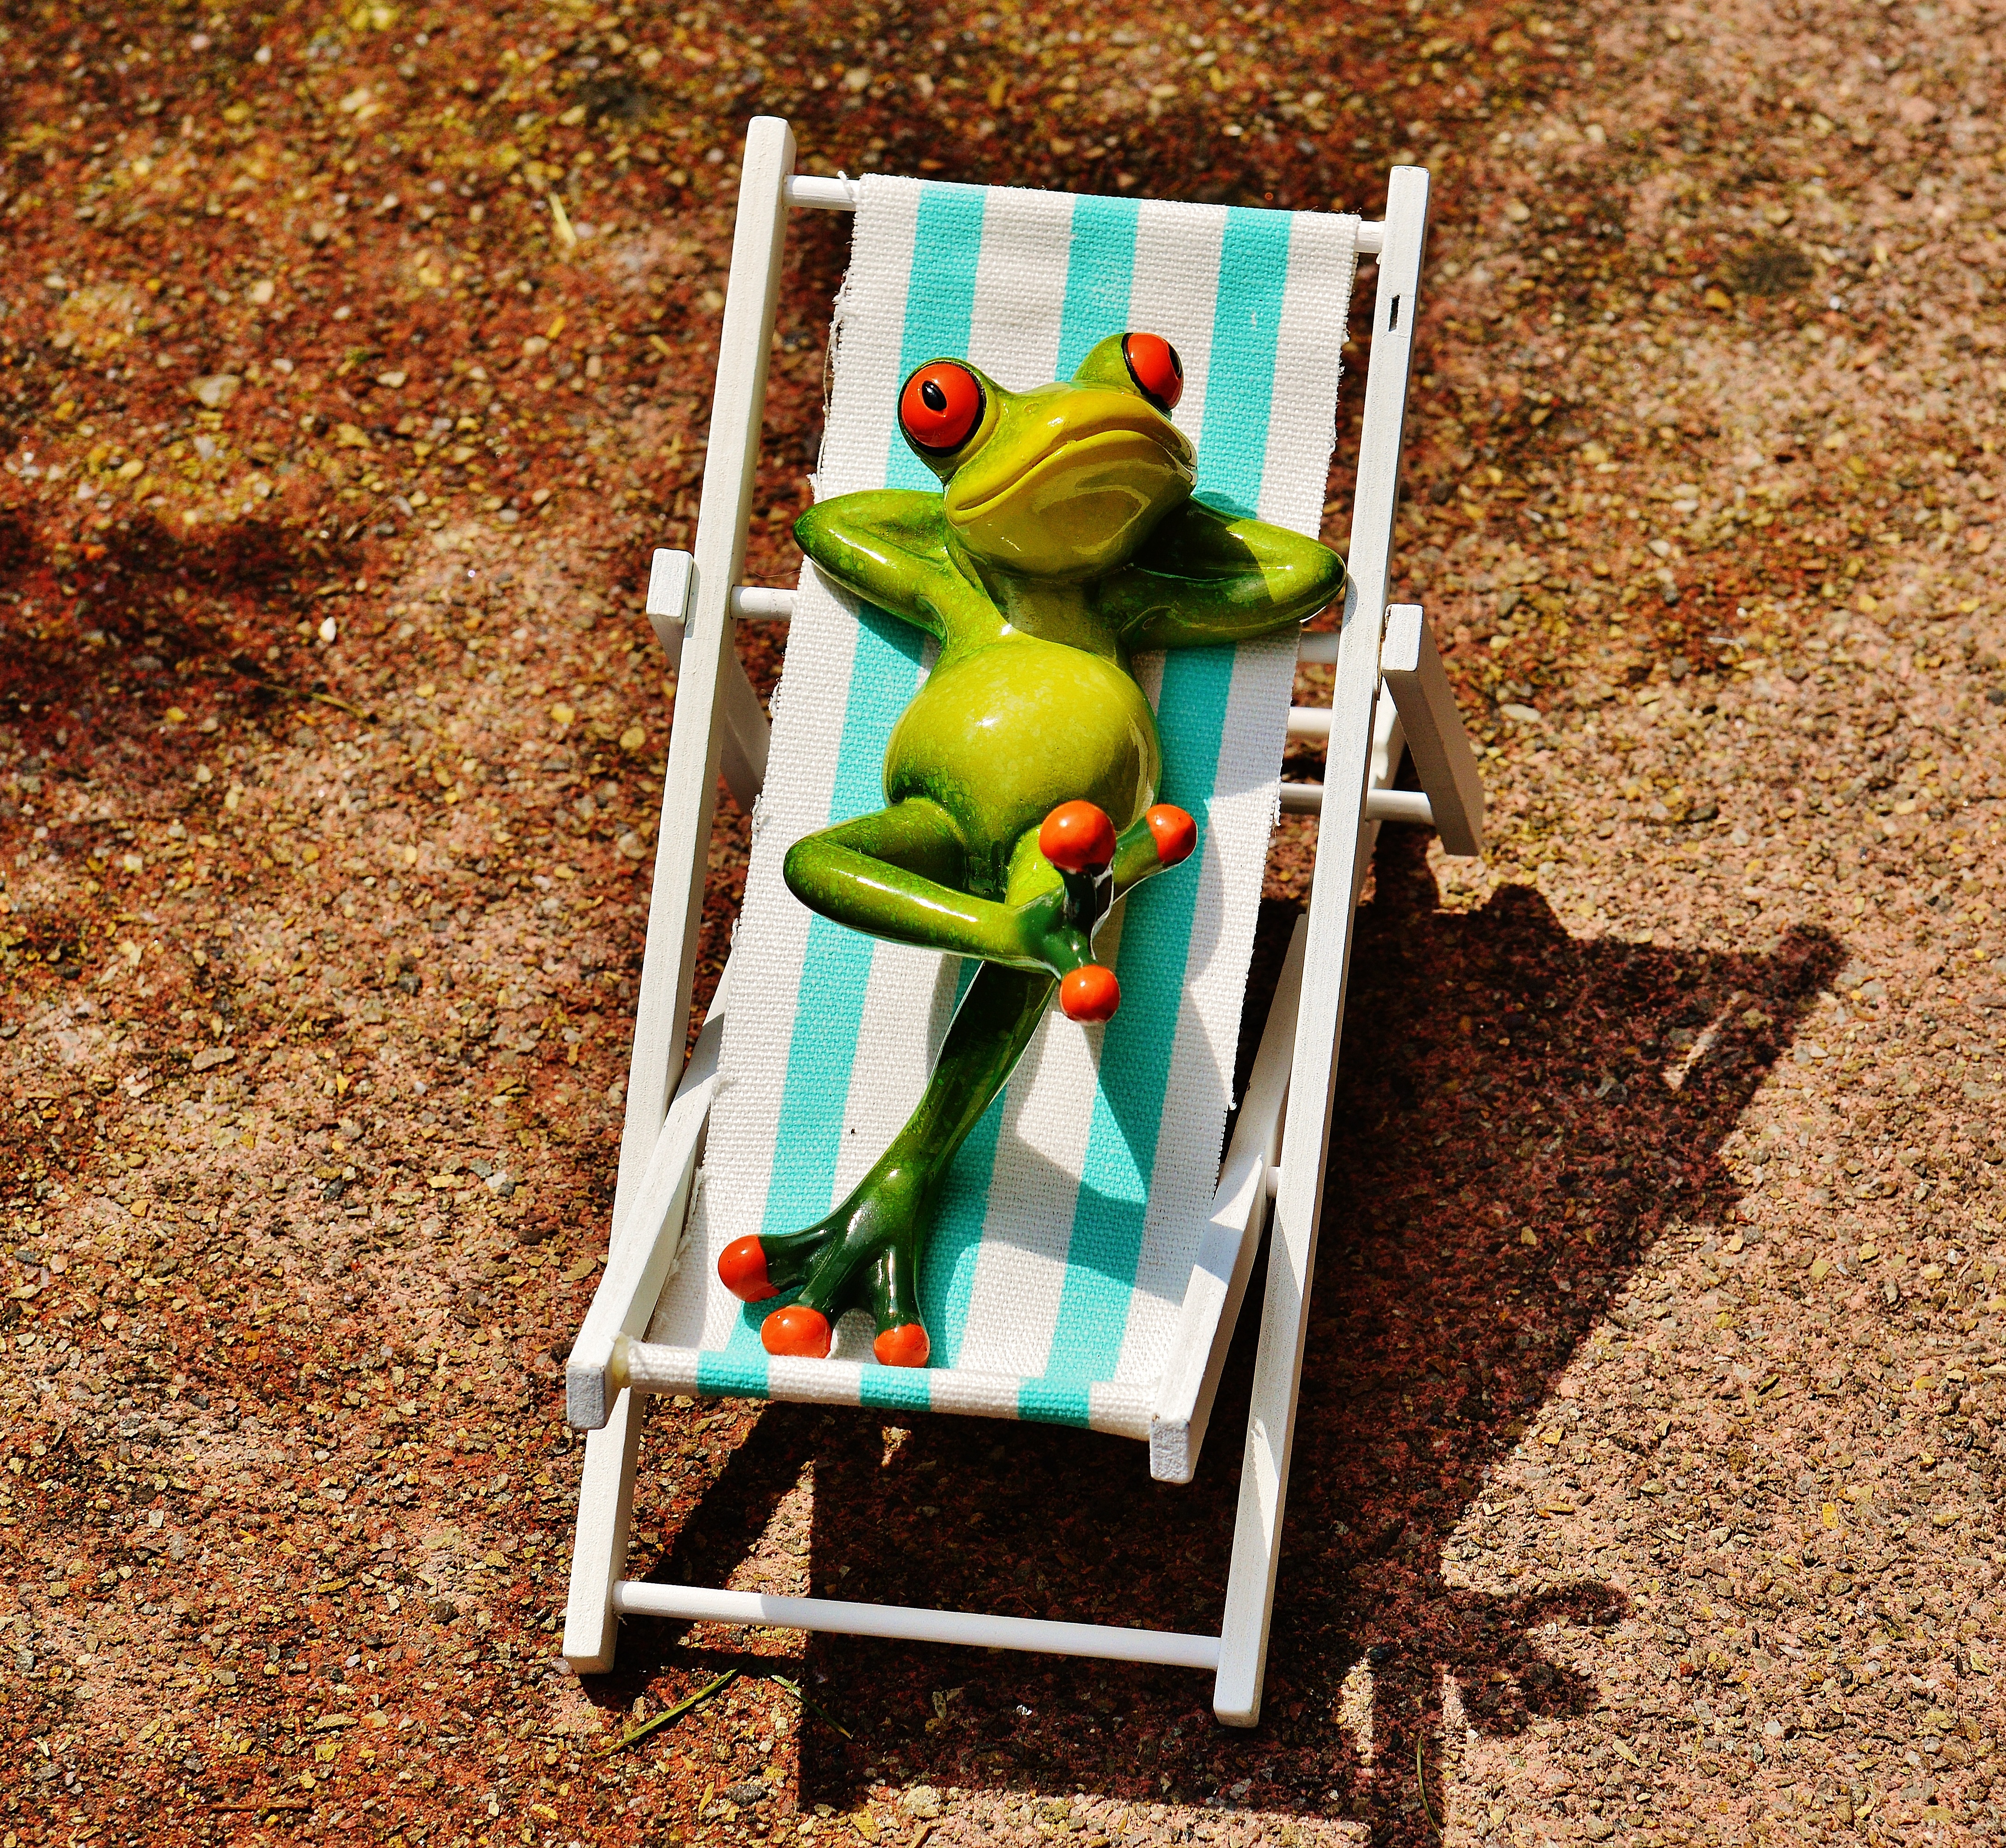
beach, sea, sun, summer, green, relax, color, holiday, frog, yellow, leisure, art, relaxation, resort, holidays, deck chair, distant, recovery